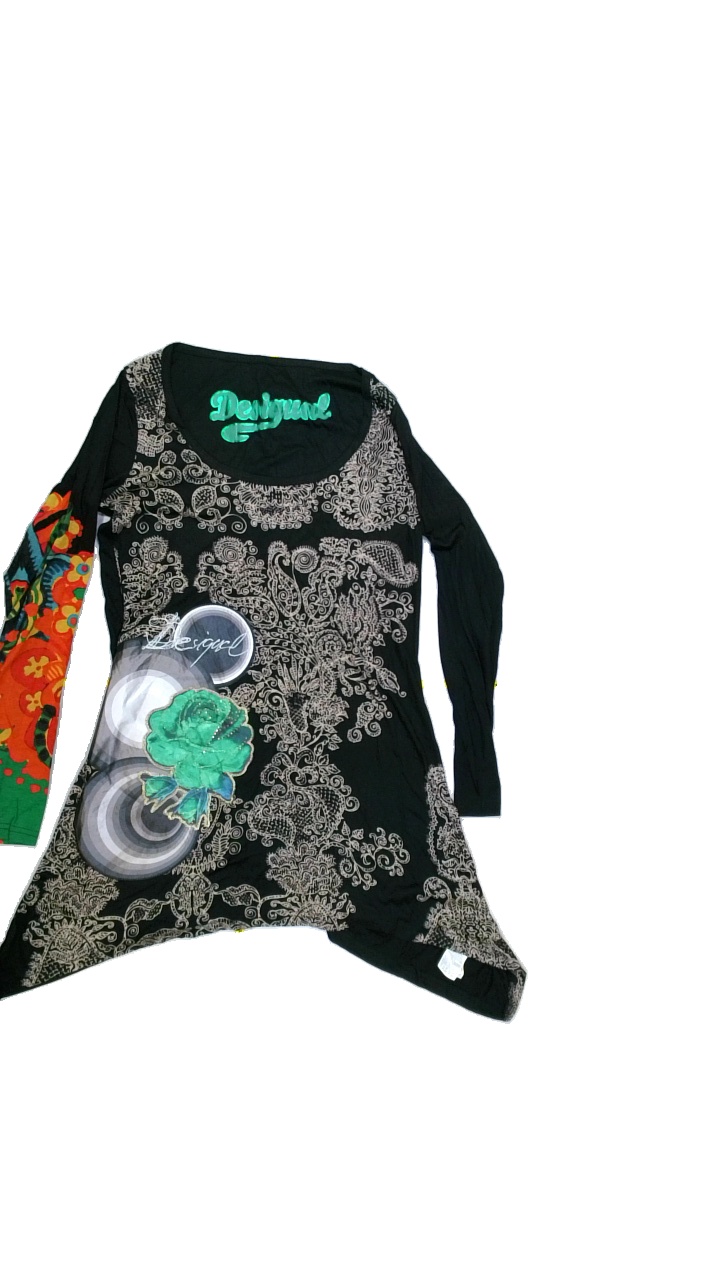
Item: Tunic (Ladies)
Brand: Desigual
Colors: Multicolor, Black, Green, Beige, Blue, Brown, Red, White, Yellow, Grey, Orange, Turquoise
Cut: Regular, C-collar
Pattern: Floral print
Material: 75%viscose 25%cotton
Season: All
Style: No trend
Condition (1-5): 4
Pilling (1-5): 4
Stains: No
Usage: Export
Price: <50